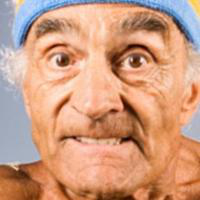
Age group: age 66-80